A.E. (video game)

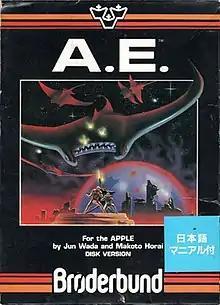

A.E. (sometimes shown unpunctuated as AE) is a fixed shooter written by Jun Wada and Makoto Horai for the Apple II and Atari 8-bit computers and published by Broderbund in 1982. Versions followed for the VIC-20 (1983) and MSX (1984). Unlike most earlier shooters which have a solid color or starfield as a background, the action in "A.E." takes place in front of science fiction scenes. Attacking creatures emerge from points in the image, often appearing to come from behind objects. Combined with a slight scaling as they advance, there is the impression of depth.